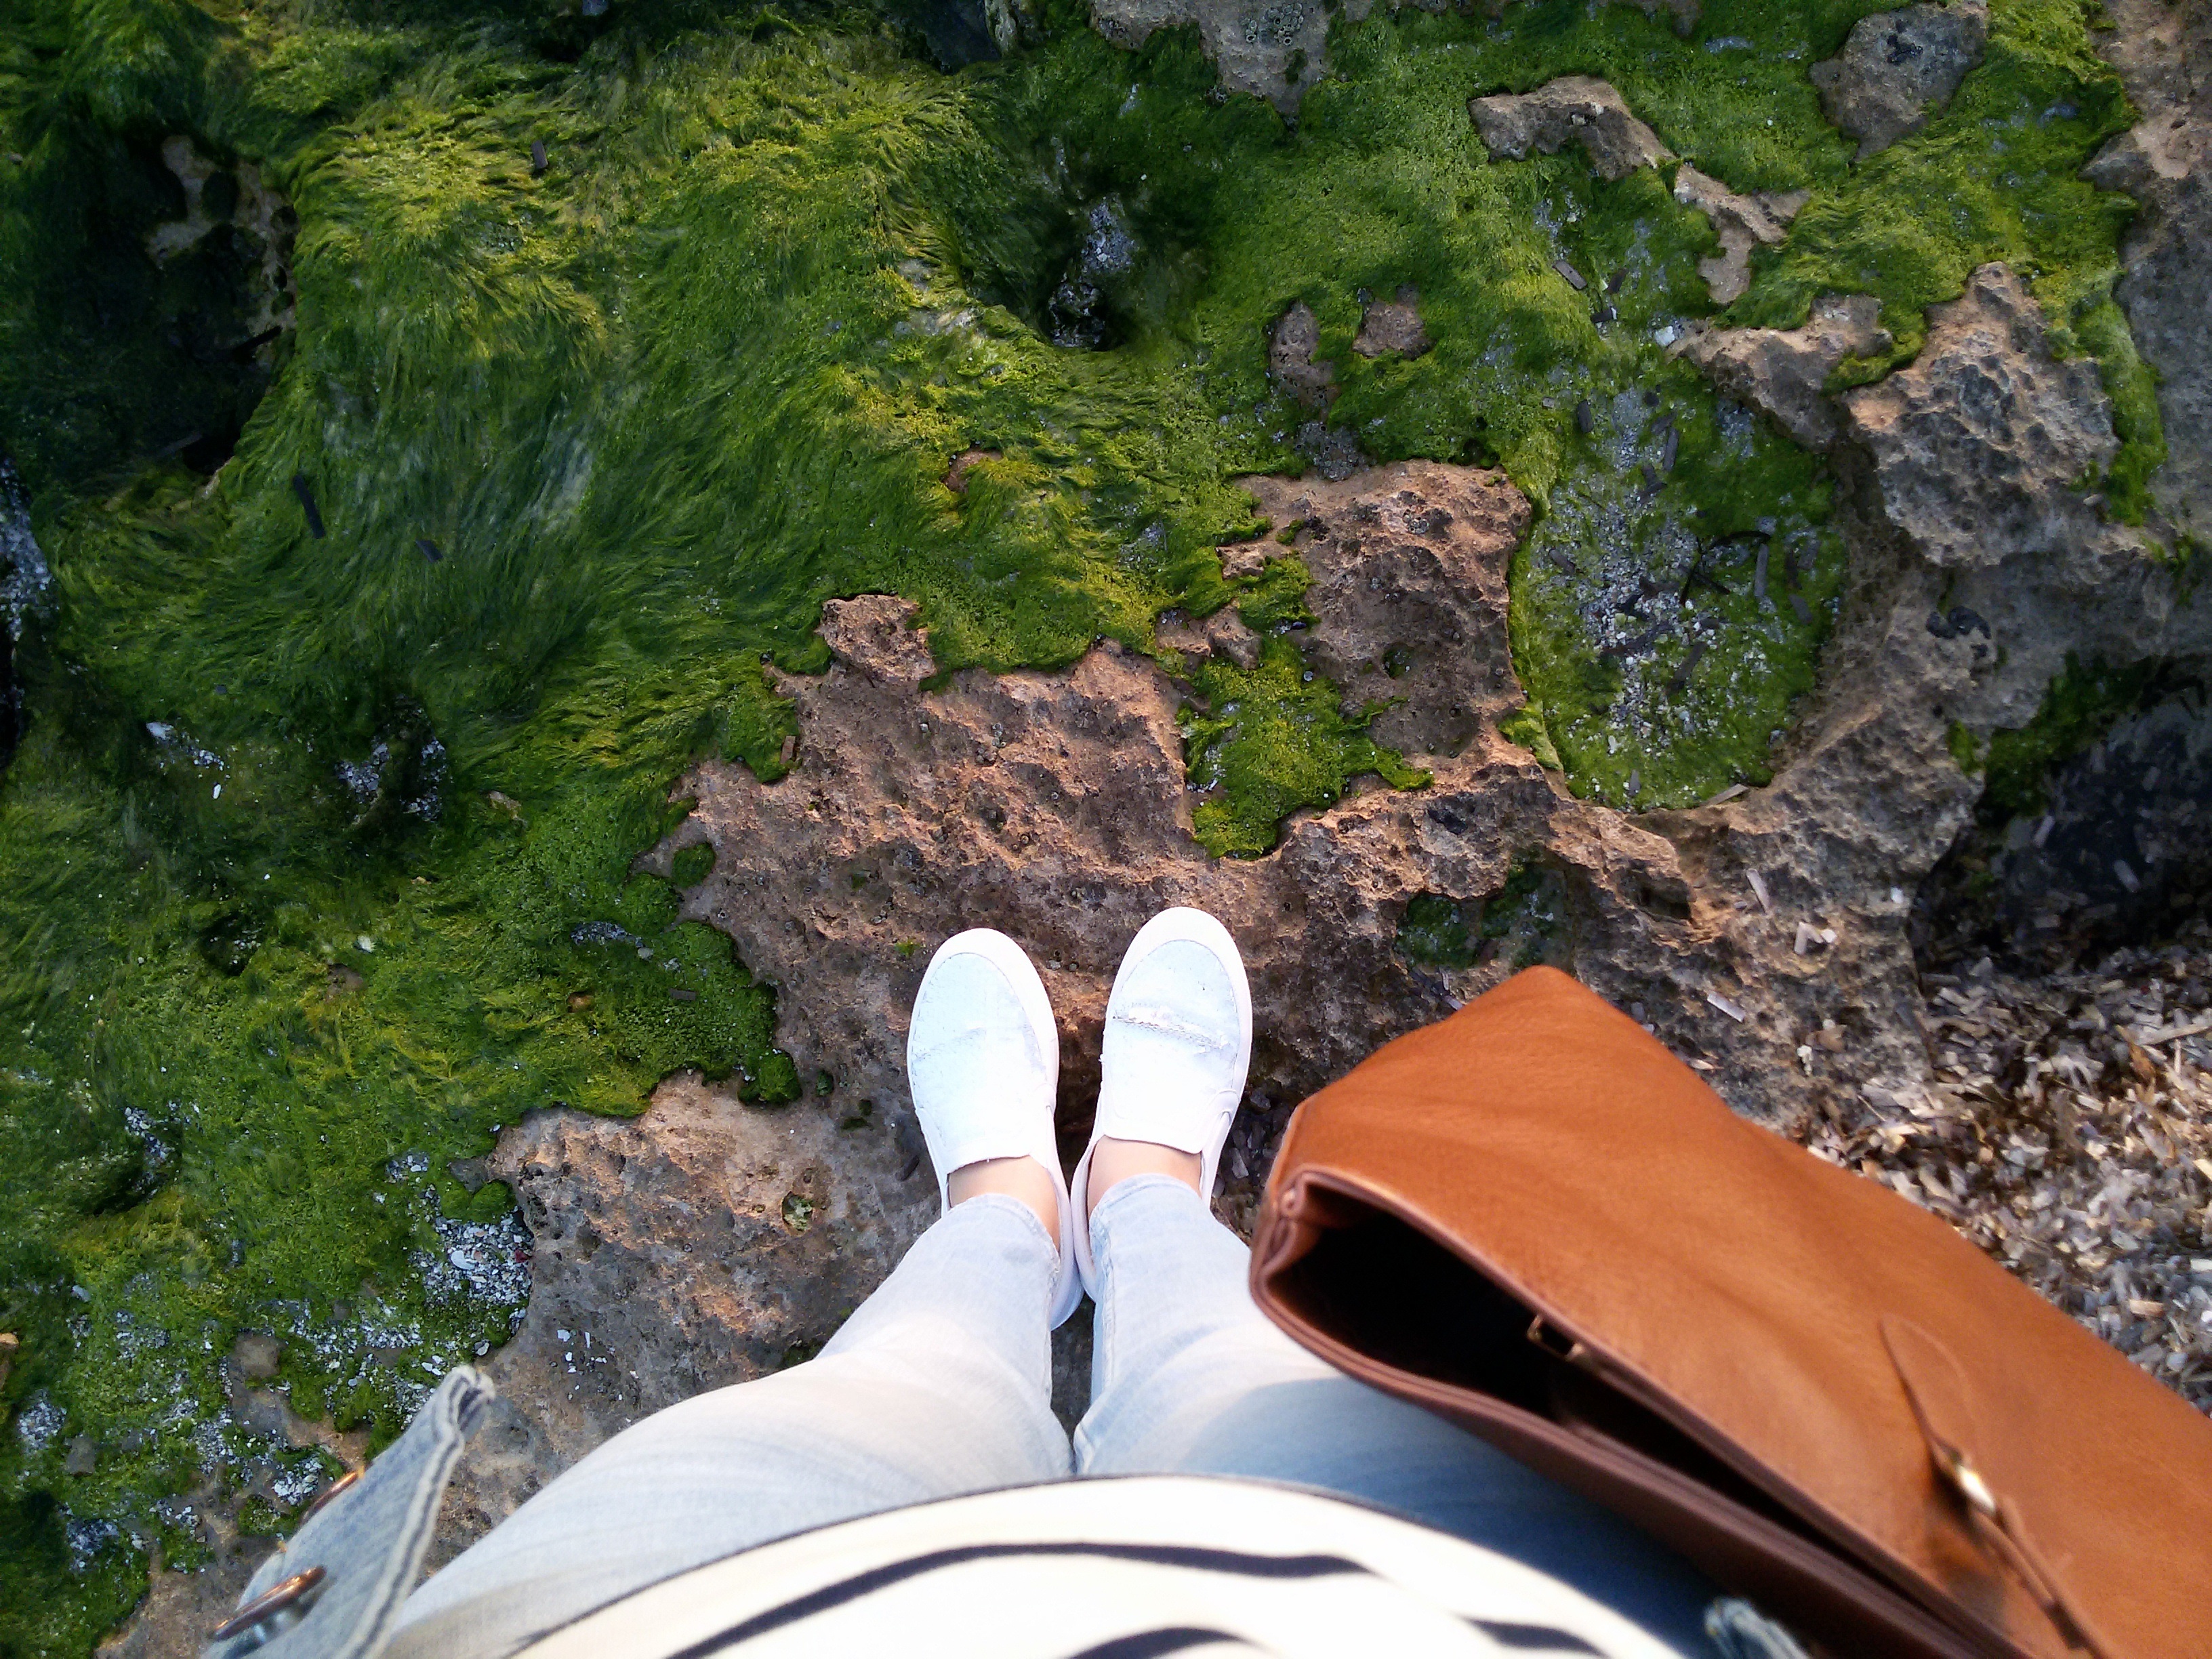
wilderness, adventure, extreme sport, terrain, ecosystem, screenshot, geological phenomenon